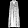
Label: Dress